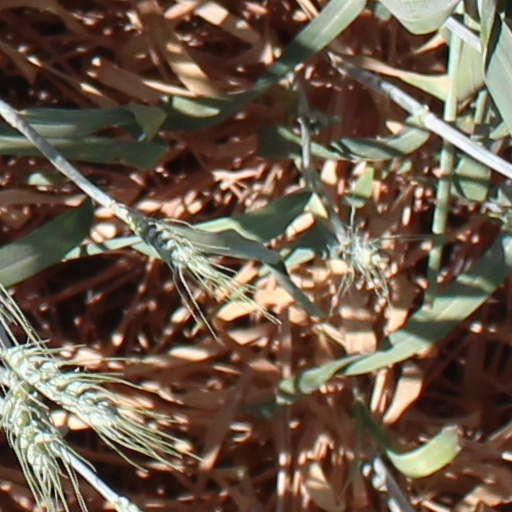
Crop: wheat